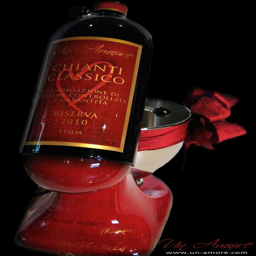
custom paint job for your mixer to look like a wine bottle .